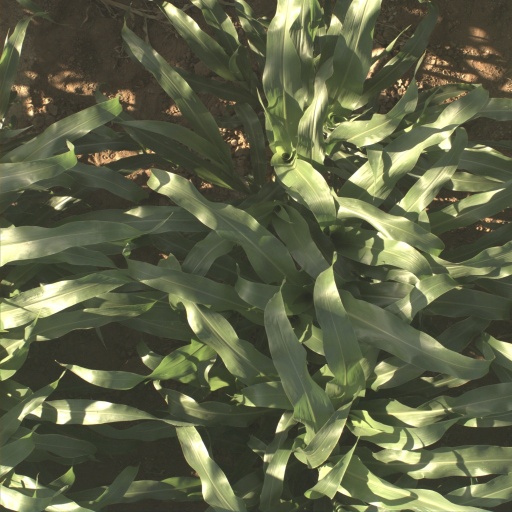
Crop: sorghum